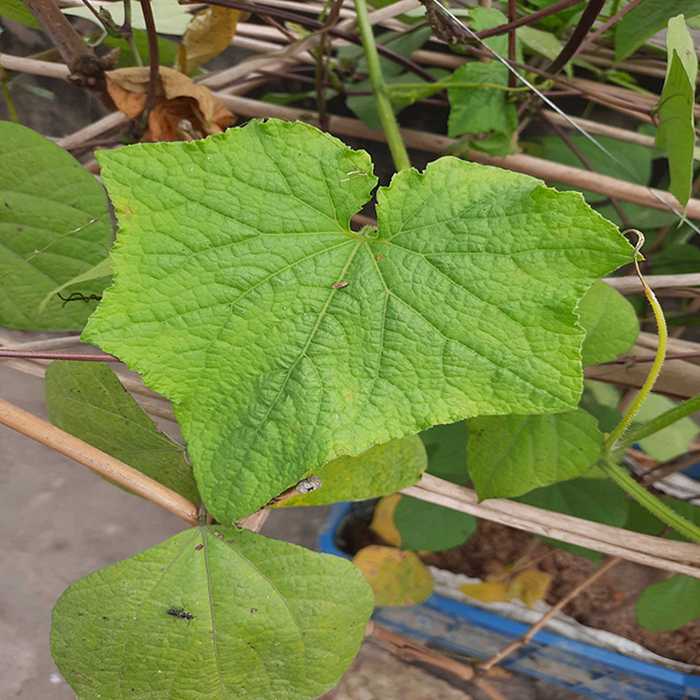
Plant: Cucumber
Label: Fresh leaf